Moyar hydro-electric power house

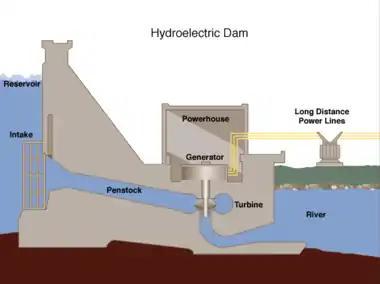

The Moyar Power House is a hydroelectric power station located in the Nilgiris, Tamil Nadu, India. It is run by the Tamil Nadu State Electricity Board. It is 48 km from Ooty and 36 km from Gudalur. The power plant is situated at the bottom of the Moyar Gorge and is accessed by a winch system from the plateau above.